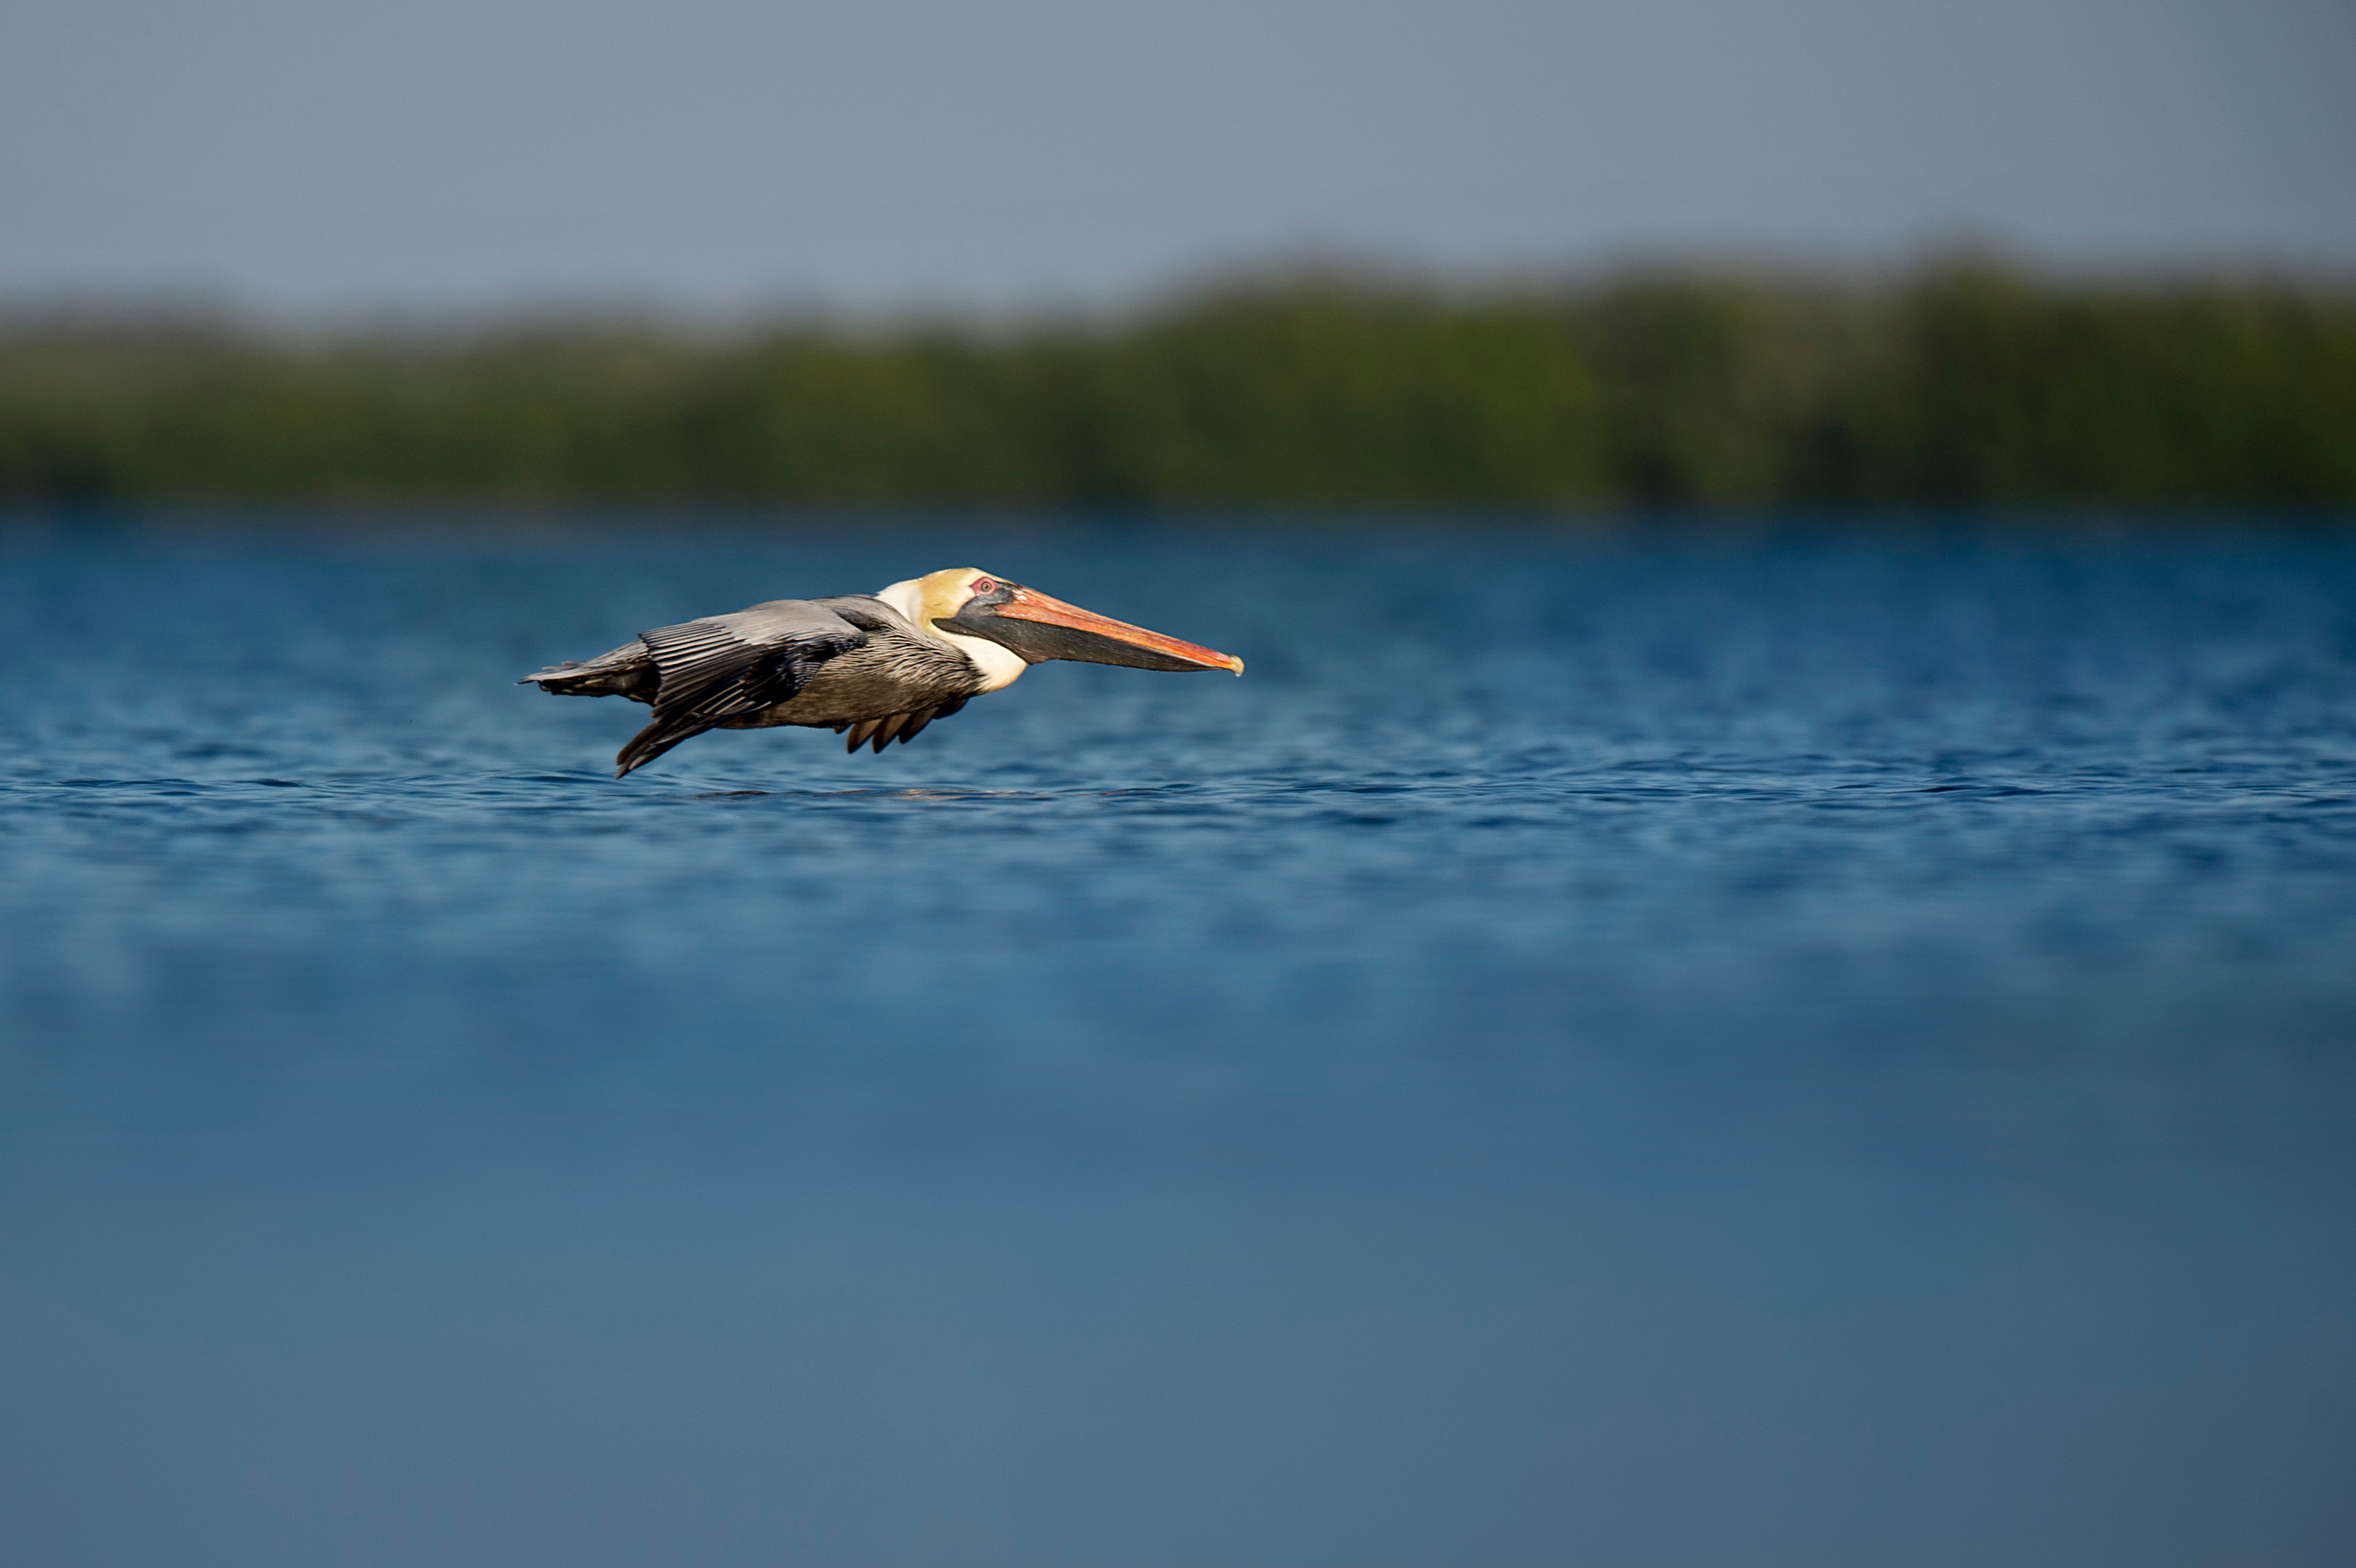
sea, bird, wing, seabird, flight, vertebrate